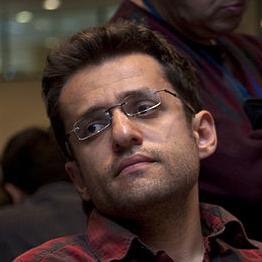
Age: 28